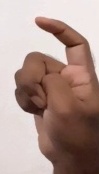
ASL sign: X